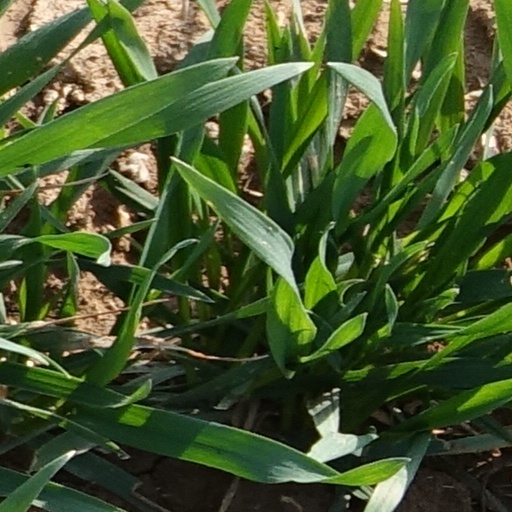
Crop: wheat